Canadian Women's Movement Archives

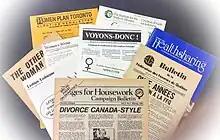
Feminist periodicals from the Canadian Women's Movement Archives.

The items in the collection are in a variety of formats and include textual documents, graphic documents, sound, and video recordings, as well as objects such as banners, T-shirts, buttons and ephemera. The collection is made up of 11 series: organizations, individuals, photographs, buttons, posters, conferences, thematic files on women's liberation, textile documents, sound recordings, ephemera, and various documentary resources. The collection also includes a feminist periodicals collection of over 1,400 titles.